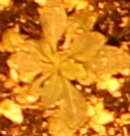
Label: Horseweed